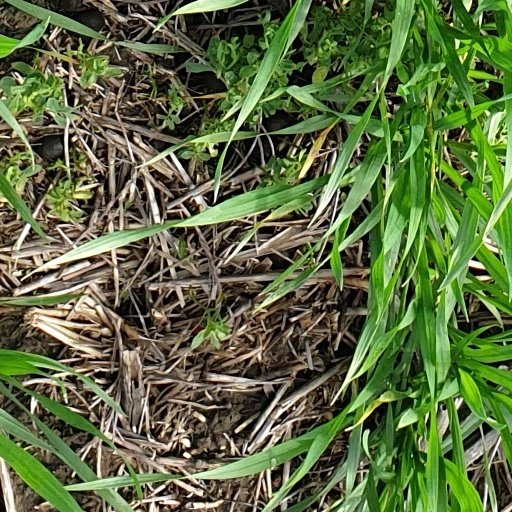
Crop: wheat